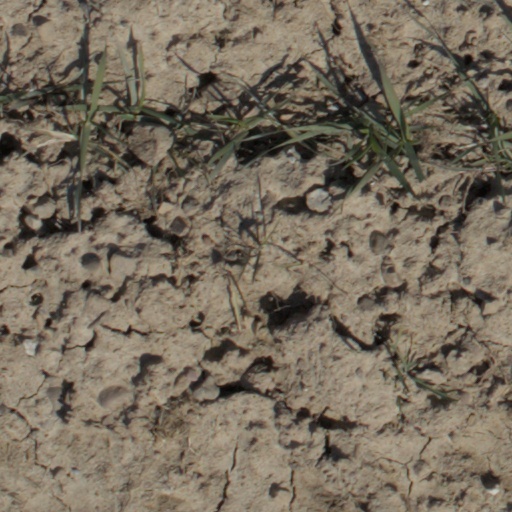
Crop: wheat